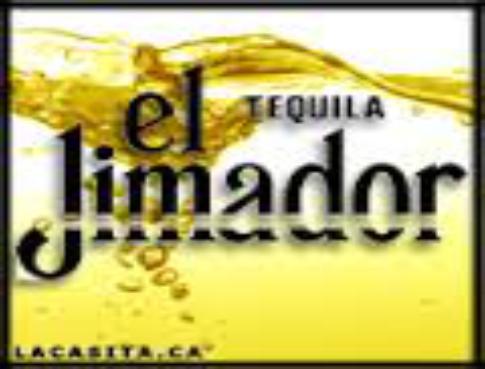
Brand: El Jimador
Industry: Food